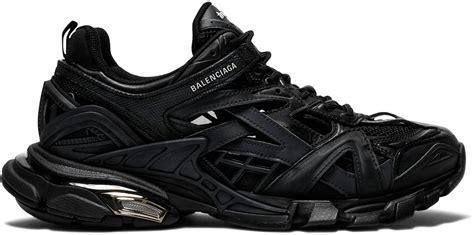
Brand: Balenciaga
Model: Track